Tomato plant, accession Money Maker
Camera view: vertical (180 deg); turntable rotation: 60 degrees
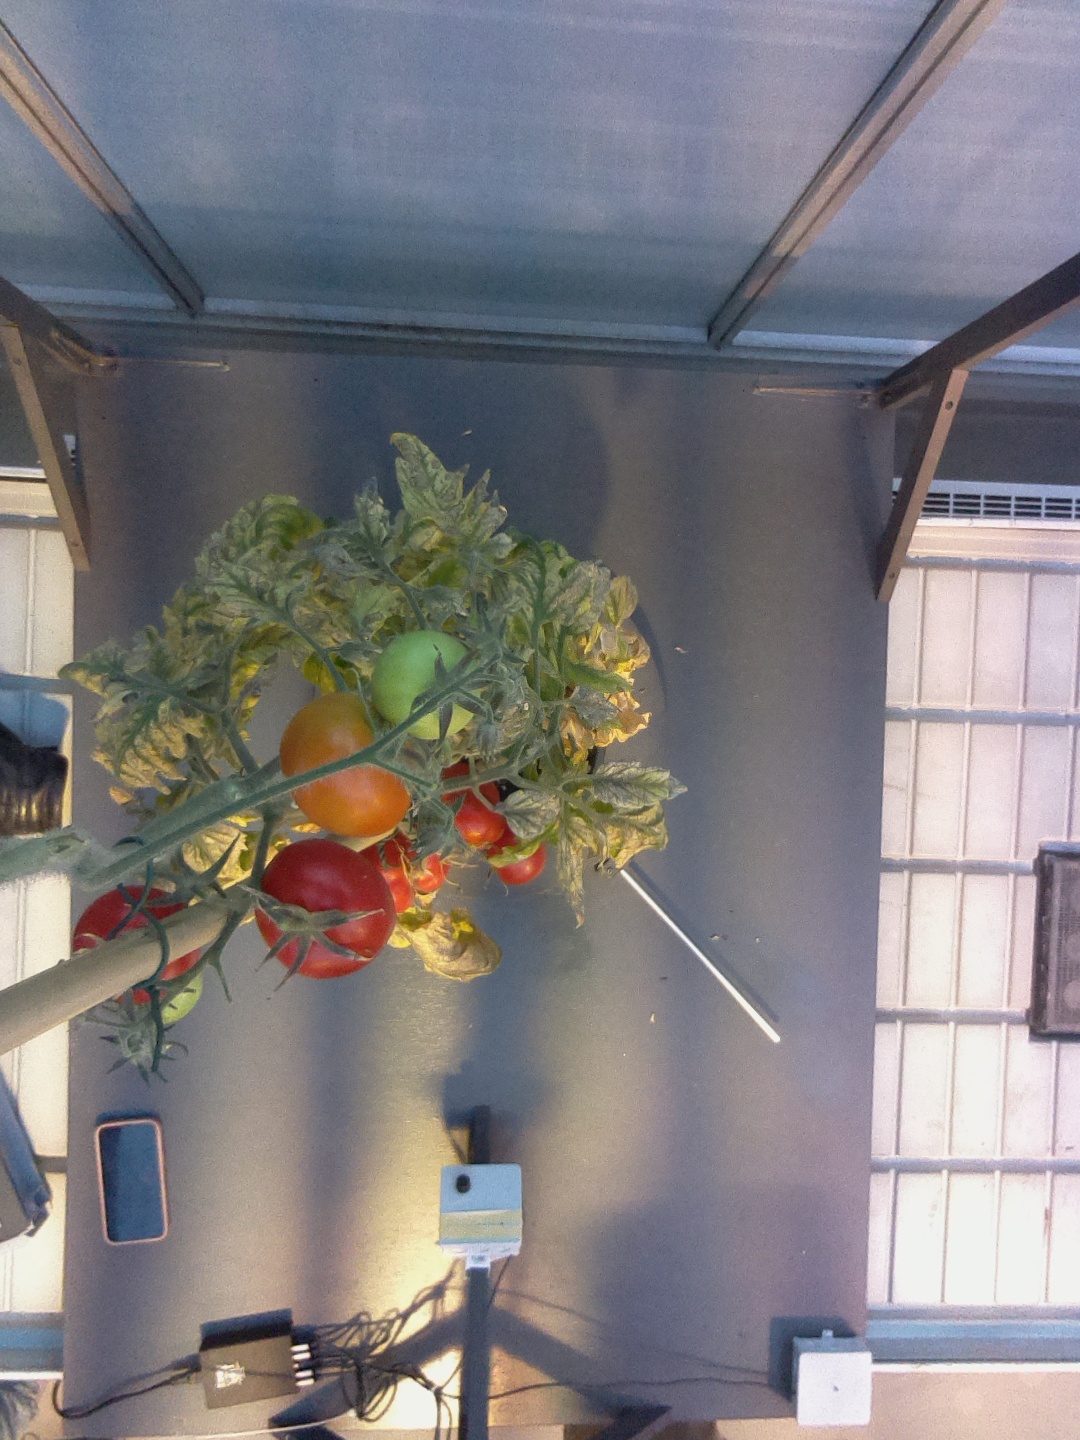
BBCH growth stage 89: 90%-100% of fruits show typical fully ripe color